Jacob Lipkin

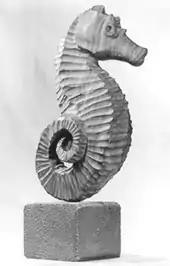
Seahorse by Jacob Lipkin, 1950. Carved from Tropical wood and mounted on a stone block.

He was liberated from the orphanage three years later by one of his brothers seeking recusal from the military service in the Pancho Villa Expedition of 1917.